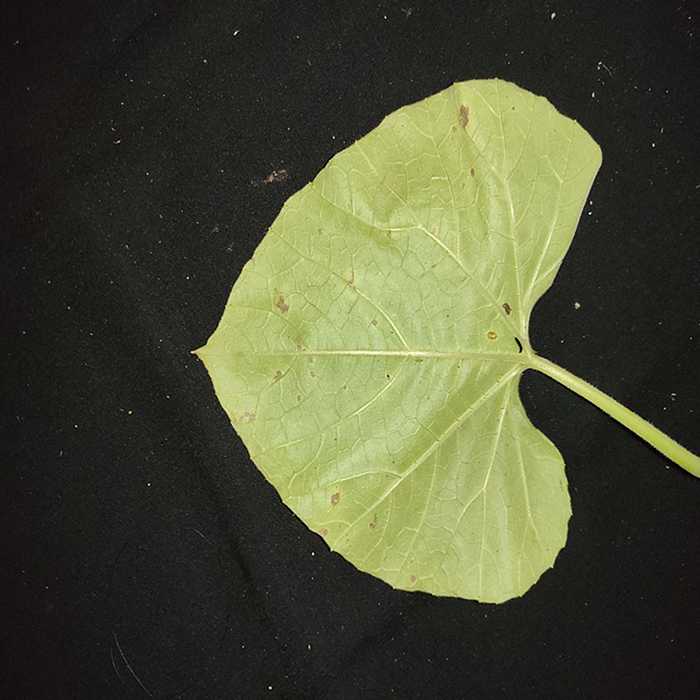
Plant: Bottle gourd
Label: Anthracnose